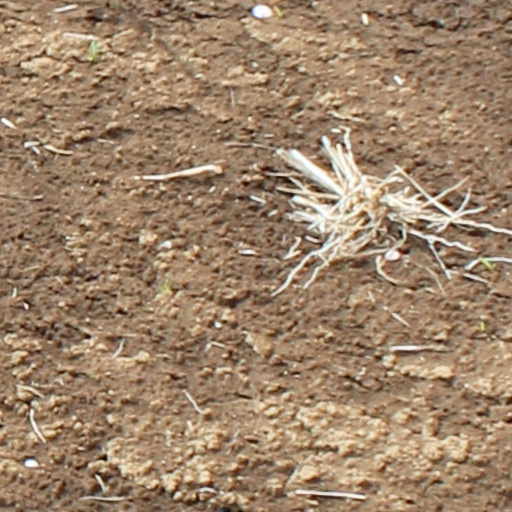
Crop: wheat